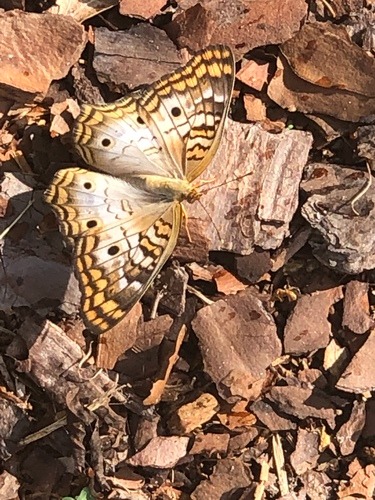
Scientific name: Anartia jatrophae
Common name: White peacock
Family: Nymphalidae
Order: Lepidoptera
Pollinator type: Primary pollinator
Habitat: Gardens, parks, and open areas
Geographic range: Southern United States to Argentina
Conservation status: Least Concern